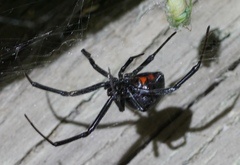
Species: Lactrodectus_hesperus